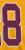
Number: 8